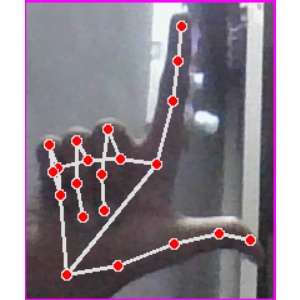
अक्षर: ल